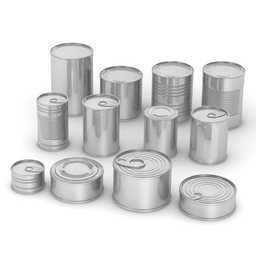
Label: metal